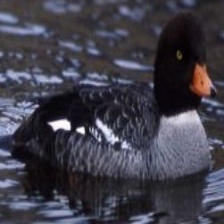
Species: BARROWS GOLDENEYE
Scientific name: BUCEPHALA ISLANDICA
ImageNet parent category: drake